University of Putra Malaysia

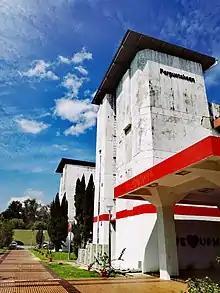
Library at Bintulu campus

On 21 May 1931, UPM was established as School of Agriculture, located on Serdang with 22 acres (9 hectares) of land. The only two programmes offered were a three-year diploma programme and a one-year certificate course in agriculture. On 23 June 1947, the school was upgraded to the College of Agriculture Malaya, as declared by the then Governor of Malayan Union, Sir Edward Gent.